Lewes F.C.

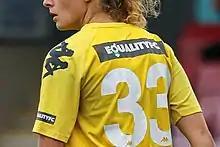
Lewes dubbed themselves "Equality FC" to support gender awareness in football

The club was established in a meeting at the Royal Oak pub on 23 September 1885. In 1896 they were founder members of the East Sussex League. The club finished bottom of the league in 1898–99 and again the following season. The league was expanded to two divisions in 1899, with Lewes placed in the Senior Division, going on to finish last for a third consecutive season. After finishing bottom of the Senior Division again in 1900–01 without winning a match, the club left the league. They later joined the Mid-Sussex League, entering its Senior Division in 1905. The club were Senior Division runners-up in 1907–08 and again in 1909–10 before winning the league in 1910–11.